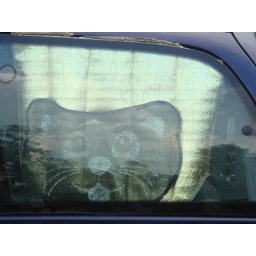
cat in the window